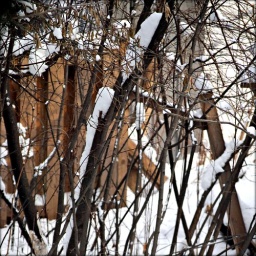
Toronto, ON, trees and fence in snow.